Political positions of Kamala Harris

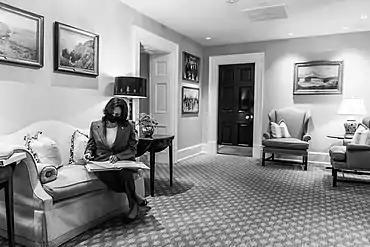
Vice President Harris reviews notes in the West Wing of the White House, April 2021.

As a senator, Harris was an outspoken critic of the Trump administration's treatment of people, especially pregnant women, trying to immigrate to the U.S. or seeking asylum in the U.S. In April 2018, she was one of five senators to send a letter to Thomas Homan, acting director of Immigration and Customs Enforcement (ICE), on standards the agency used to determine how to detain a pregnant woman, requesting that pregnant women not be held in custody except under extraordinary standards after reports "that ICE has failed to provide critical medical care to pregnant women in immigration detentionresulting in miscarriages and other negative health outcomes." In July 2018, Harris was one of 22 senators to sponsor the Stop Shackling and Detaining Pregnant Women Act, which would have prohibited immigration officers from detaining pregnant women in most circumstances and improved conditions of care for people in custody. Harris and others wrote a letter to ICE and Customs and Border Enforcement asserting that "the civil detention of an expectant mother for potential immigration offenses is never justified" due to the "absence of compelling evidence that the detention of a pregnant woman is necessary because she is a threat to herself or others, or is a threat to public safety or national security." The senators requested that the CBP enact measures to ensure "timely and appropriate treatment" for pregnant women in custody and that both agencies provide information on how available facilities and doctors are to pregnant immigrants and complete data on the number of those in custody. She and other Democrats wrote a letter to United States Secretary of Homeland Security Kirstjen Nielsen demanding that the Trump administration take immediate action to reunite 539 migrant children with their families, saying that each day of inaction intensified "trauma that this administration has needlessly caused for children and their families seeking humanitarian protection." Harris, Kirsten Gillibrand, and Amy Klobuchar sent a letter to the Office of Refugee Resettlement saying that the agency "should be prioritizing reunification of every child as soon as possible, but instead, it has been responsible for policies that are forcing longer stays in government custody for children", and that it was mandatory that the office "ensure that the custody and processing of [unaccompanied migrant children] is meeting the minimum standards required by domestic and international law."